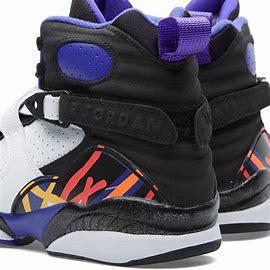
Brand: Jordan
Model: 8 Retro